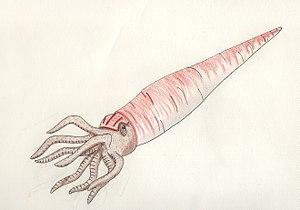
Reconstitution de Cameroceras